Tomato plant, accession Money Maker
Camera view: horizontal (90 deg, fisheye); turntable rotation: 210 degrees
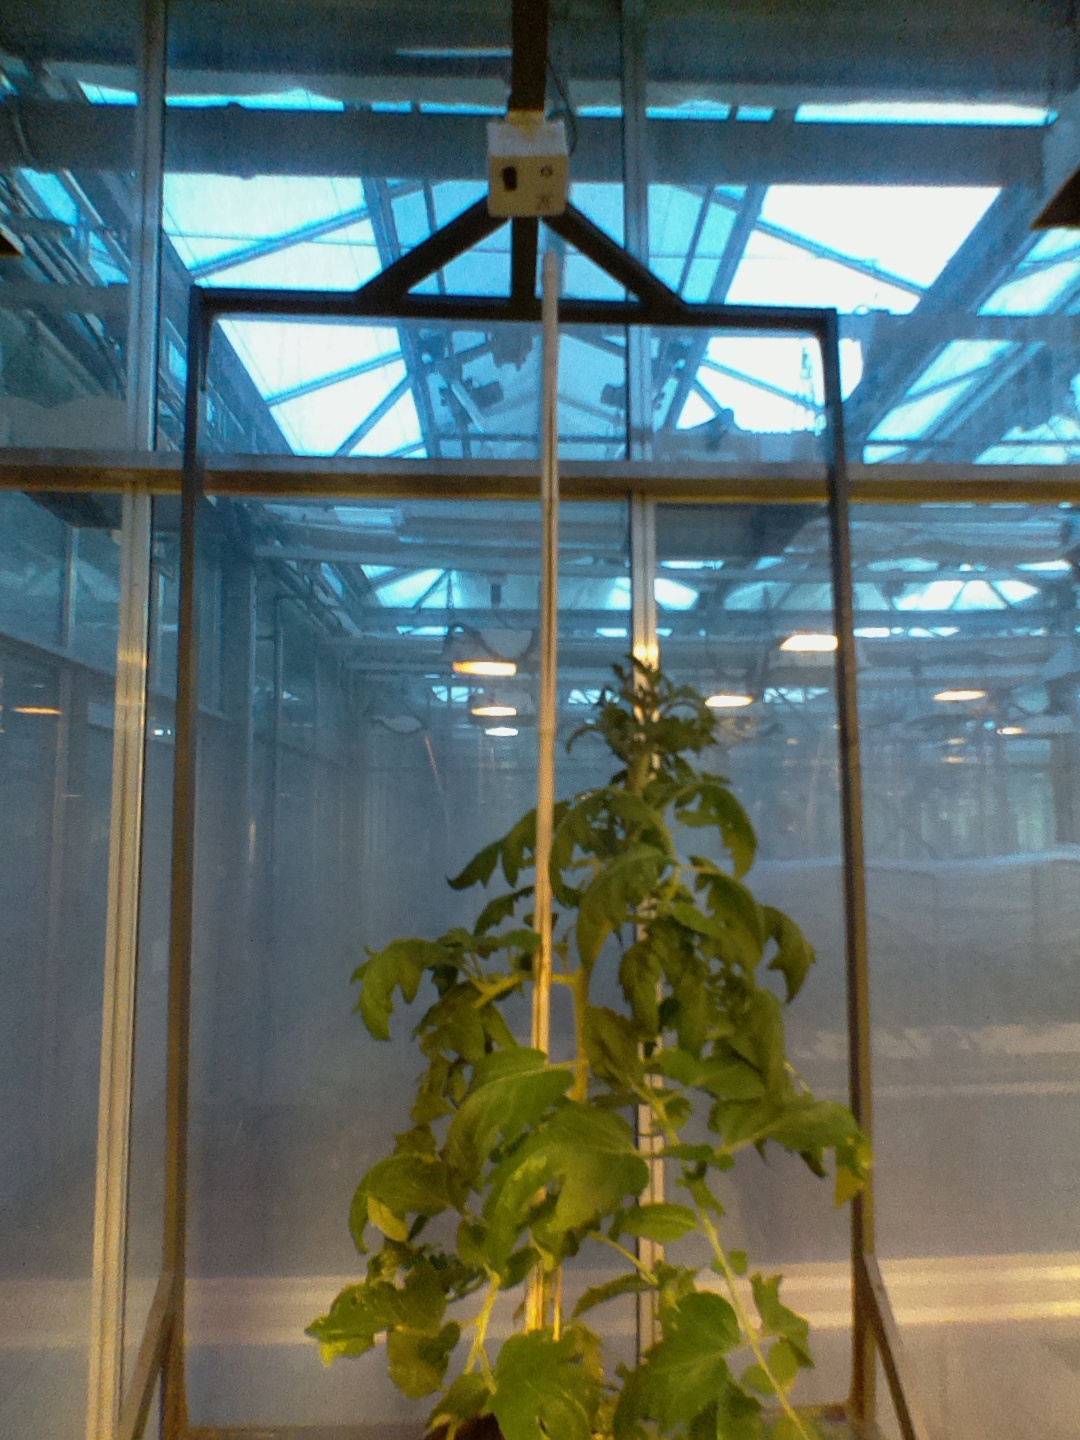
BBCH growth stage 60: First flowers open